Daldal

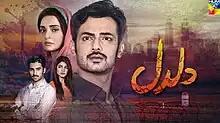

Daldal is a Pakistani romantic social drama that aired on Hum TV. The series features Zahid Ahmed, Armeena Khan, Muneeb Butt, and Kinza Hashmi in lead roles. "Daldal" explores societal injustices and the issue of illegal immigration.